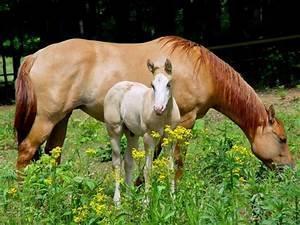
horse